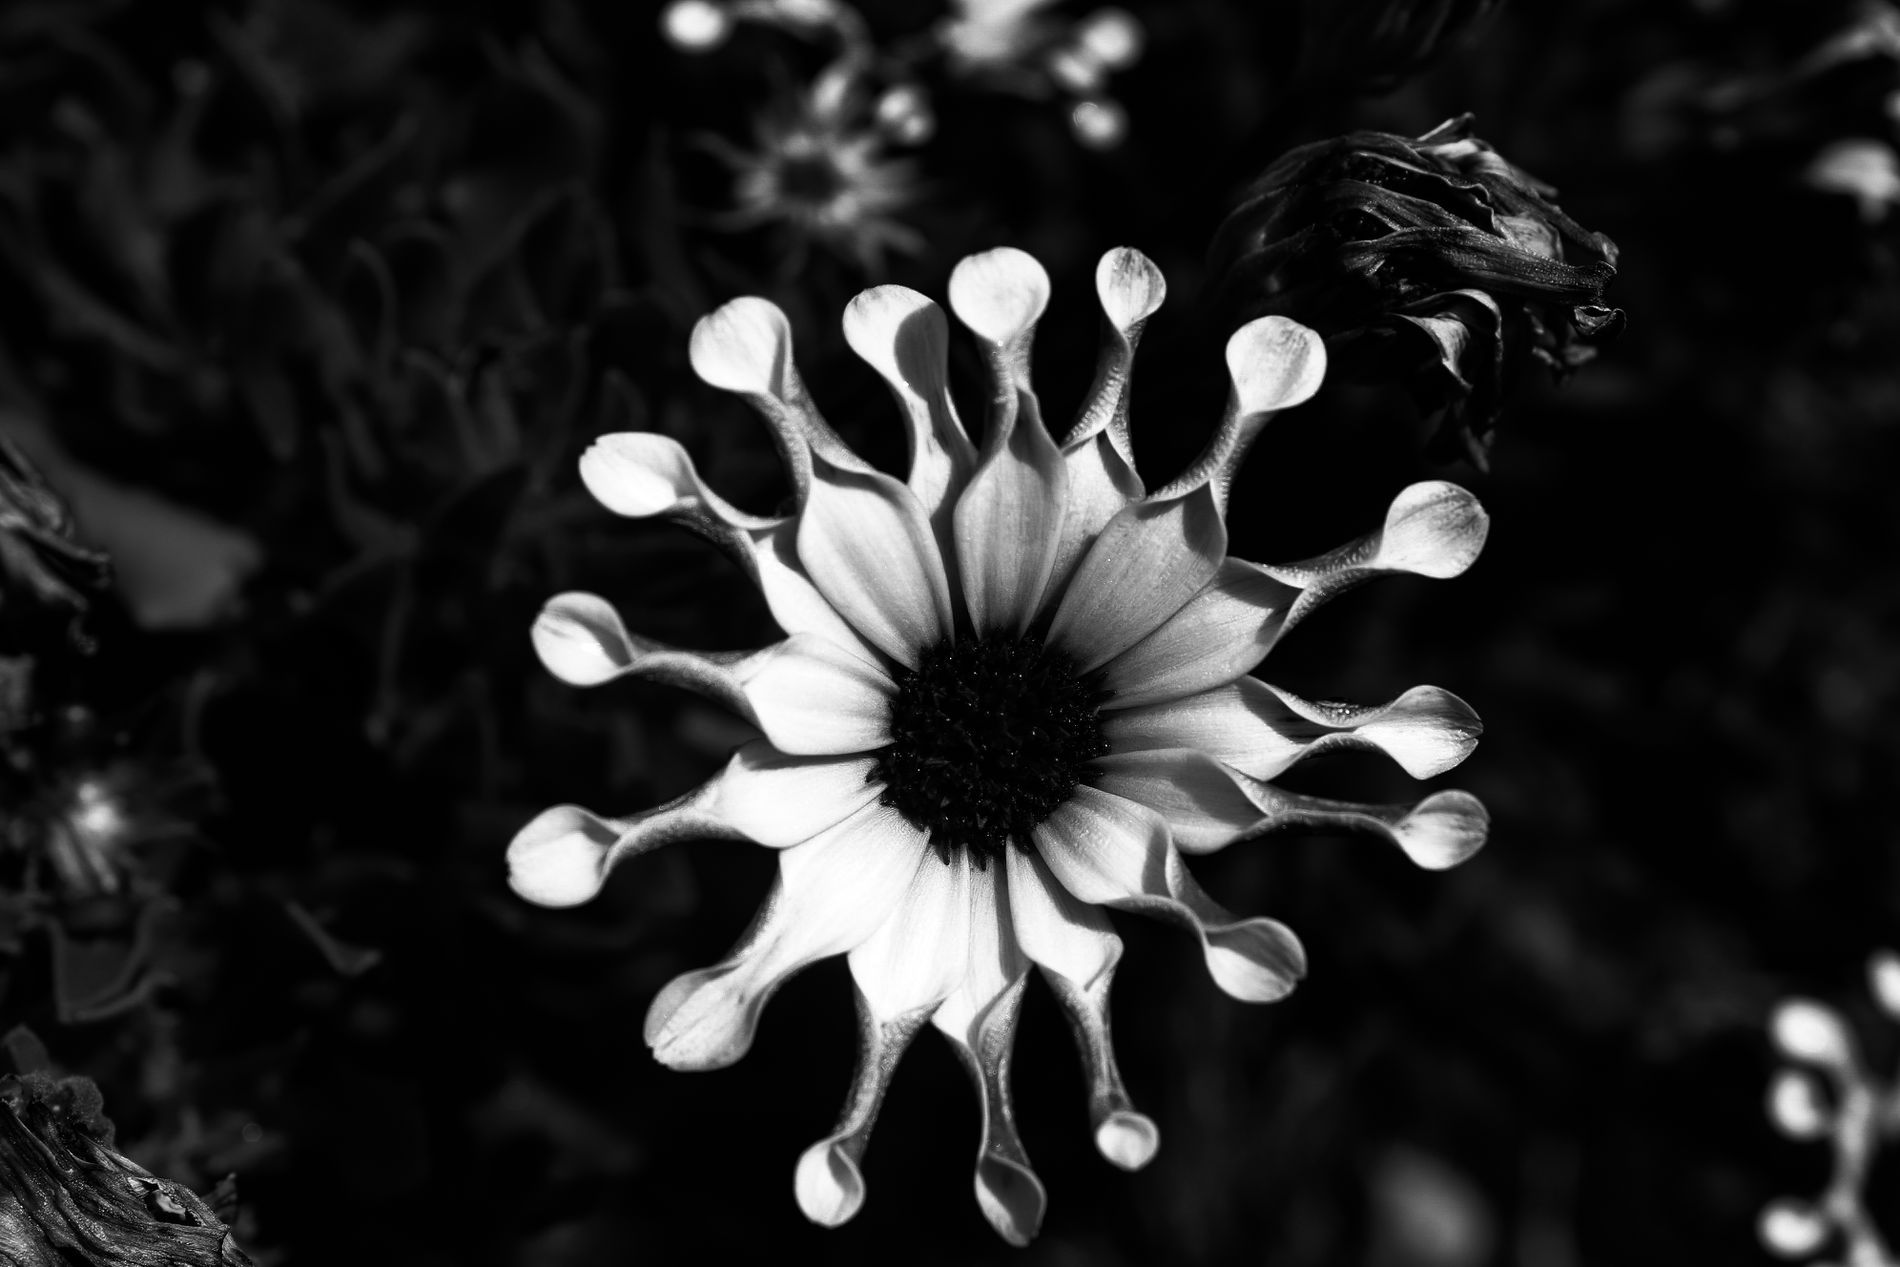
White flower
This image shows a white flower with dark in the center. The background is blurred.
close-up shot. This scene shows a white flower with dark in the center. The atmosphere feels natural. The setting seems to be outdoors.
Labels: Daisy, Flower, Plant, Petal, Pollen, Anemone, Anther, Blurred Background
Camera: Canon Canon EOS 200D
Lens: EF-S18-55mm f/3.5-5.6 III
Aperture: F9
Exposure: 1/320 sec
ISO: 100
Focal length: 37.0 mm